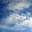
Label: cloud